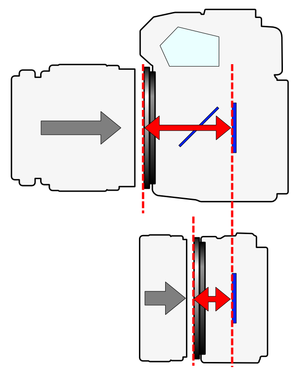
Le tirage mécanique ou distance focale de bride d'un appareil photographique à objectif interchangeable est la distance entre la « bride » ou bague de monture d'objectif et la surface photosensible.
Un appareil photographique hybride est un appareil muni d'un capteur numérique de grande taille, de moyenne taille ou de petite taille et pouvant recevoir divers objectifs interchangeables.